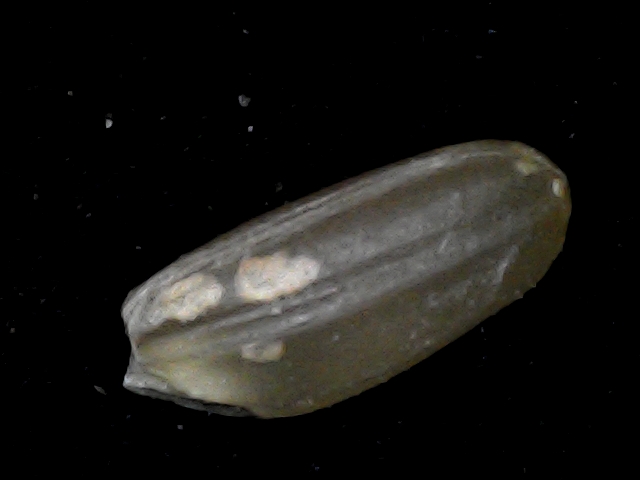
Rice variety: BD76